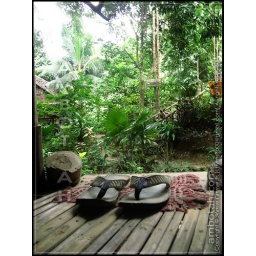
Slippers in the tree house